Palace Theater (Waterbury, Connecticut)

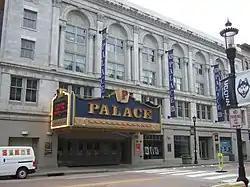

The Palace Theater is a 2,900-seat auditorium at 100 East Main Street in downtown Waterbury, Connecticut. The theater currently presents a variety of live entertainment, hosting traveling productions and locally produced events. It was built in 1921 to a Renaissance Revival design by Thomas W. Lamb, and is an architecturally prominent element of the city's downtown. It underwent a major restoration in the early 21st century, and is listed on the National Register of Historic Places.